Jimsaku

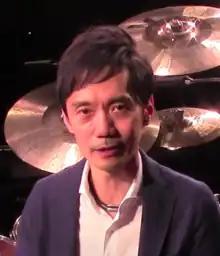
Tetsuo Sakurai (left, 2019) and Akira Jimbo (right, 2015)

is a Japanese drum and bass duo formed by Akira Jimbo and Tetsuo Sakurai in 1990, after they left the jazz/fusion band Casiopea. They released 10 albums and one "Best of" collection, and disbanded in 1998. The name is a portmanteau of the two band members' last names, Jimbo and Sakurai.